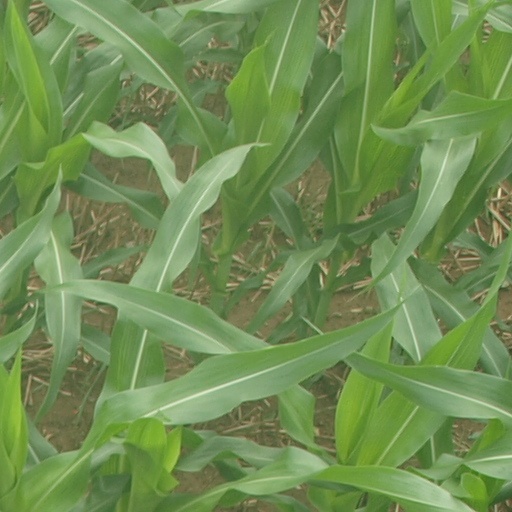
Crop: maize; corn